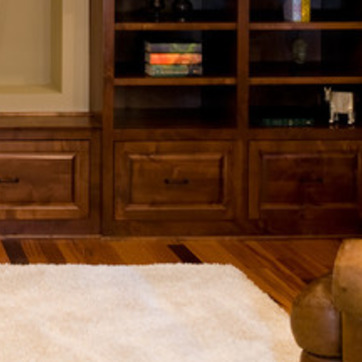
Material: wood